Looe

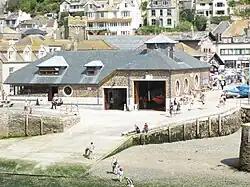
Looe RNLI Lifeboat Station

Looe remains a fishing town, and retained several fish dealers operating from the East Looe quayside until the advent of EU regulations. With its fleet of small fishing boats returning their catches to port daily, Looe has a reputation for procuring excellent fresh fish. The town is also a centre for shark fishing, and is home to the Shark Angling Club of Great Britain.